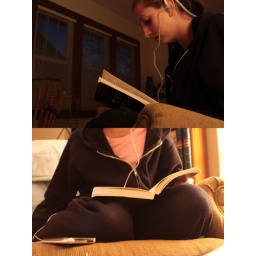
Finished an entire book today.The Road by Cormac McCarthyyeahh books on tape lawl